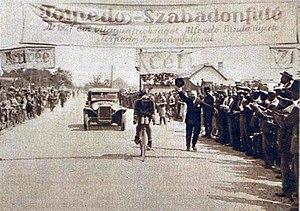
Georges Ronsse, champion du monde sur route professionnel en 1928 à Budapest.
Le Championnat du monde de cyclisme sur route masculin est le championnat du monde annuel de cyclisme sur route. Il est organisé sous l'égide de l'Union cycliste internationale. Le pays hôte change tous les ans. Le premier championnat du monde est disputé en 1927 au Nürburgring en Allemagne. Il n'a pas été disputé durant la Seconde Guerre mondiale.